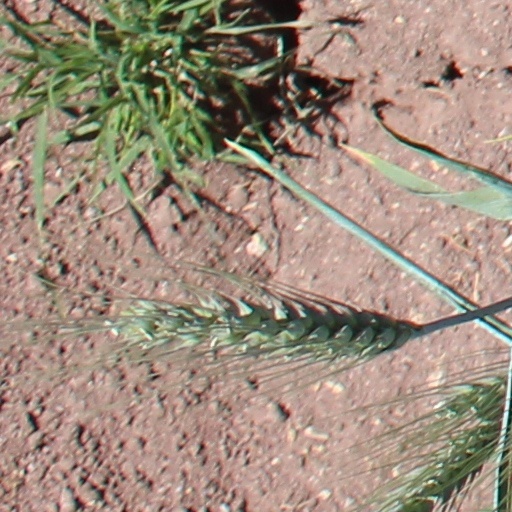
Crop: wheat